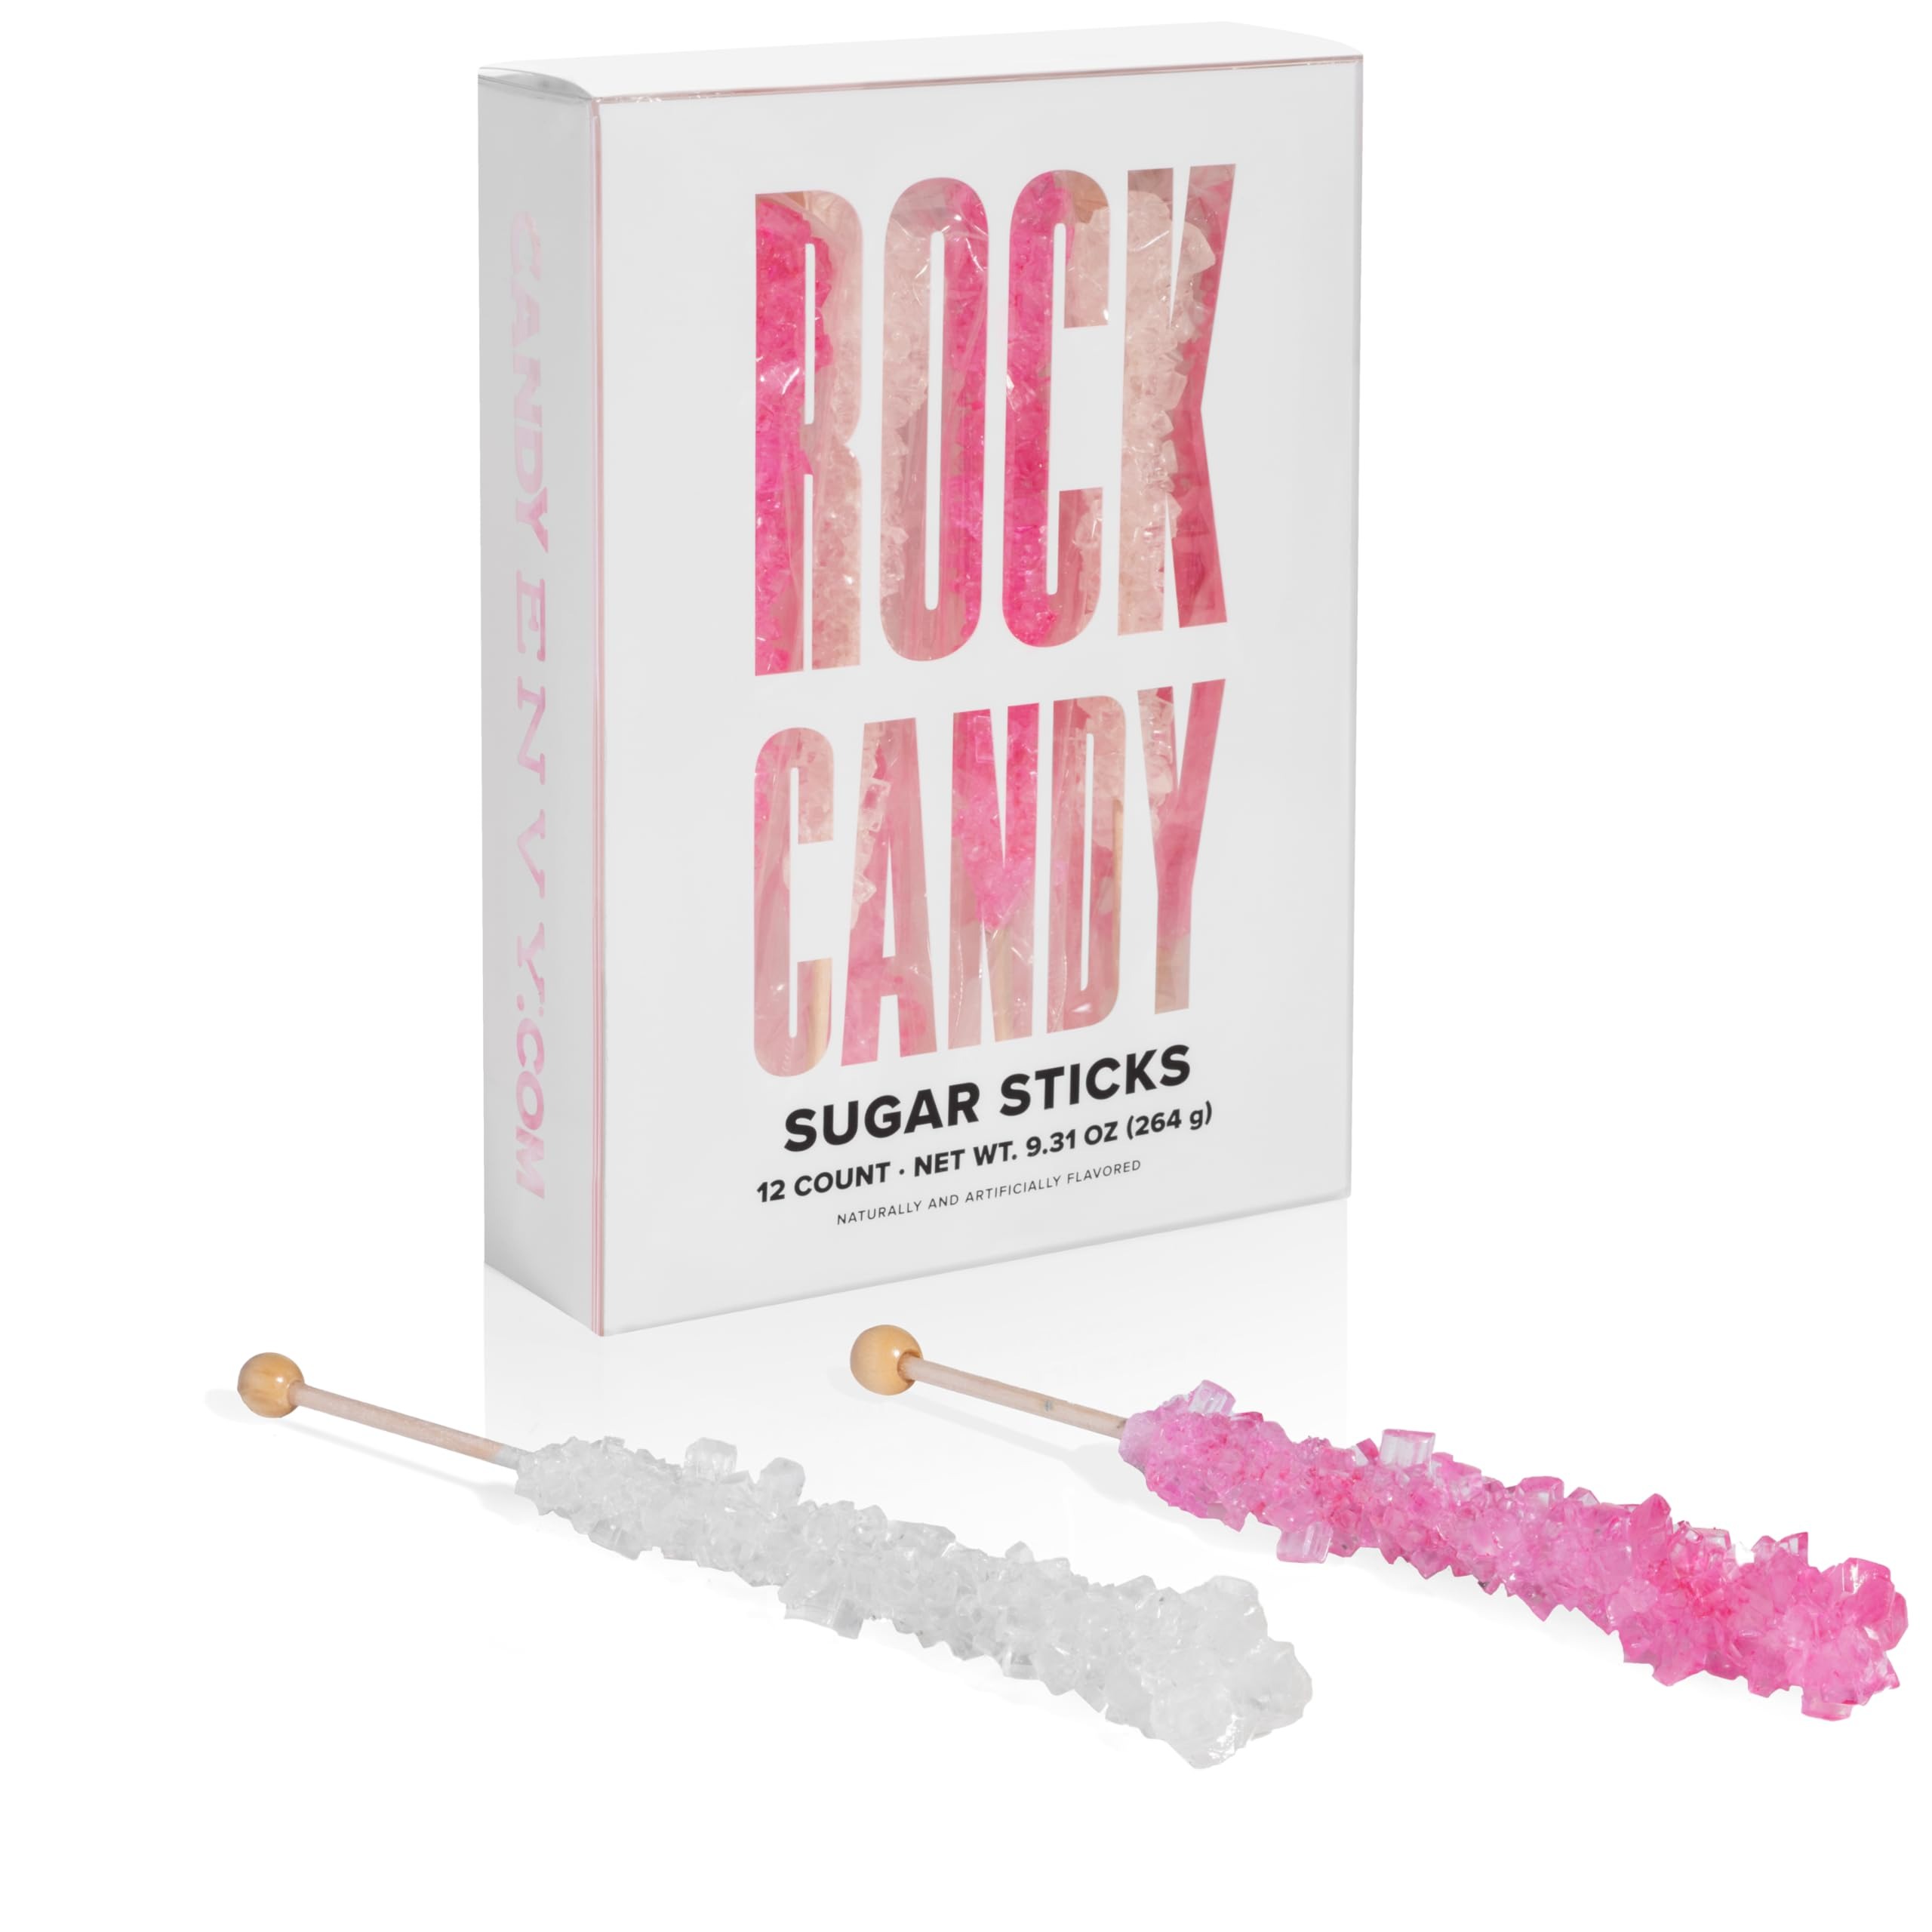
Item Name: Light Pink and White Rock Candy Sugar Sticks - 12 Individually Wrapped Candy - Cherry & Original Sugar Flavored
Bullet Point 1: Bring on the nostalgia with our Best Selling Color Duo of 12 Individually Clear Wrapped Light Pink and White Rock Candy Sugar Sticks!
Bullet Point 2: Flavors Include: Cherry (Light Pink) & Original Sugar (White)
Bullet Point 3: Every piece of Rock Candy Sugar Stick is Sugarlized on the stick and has, on average, 4" of Sugar Candy on every stick! Total size from bottom of stick to top of candy is 7 inches.
Bullet Point 4: Enjoy Extra Large goodness with each 22 Gram Stick!
Bullet Point 5: Perfect for your next Baby Reveal, Baby Shower, Birthday Party, Mixed Drinks, Hot Drinks or just to satisfy that Sweet Tooth!
Value: 12.0
Unit: Count

Price: 16